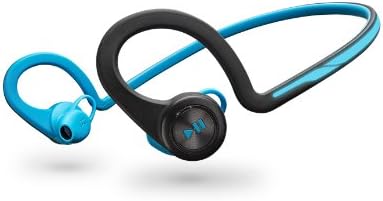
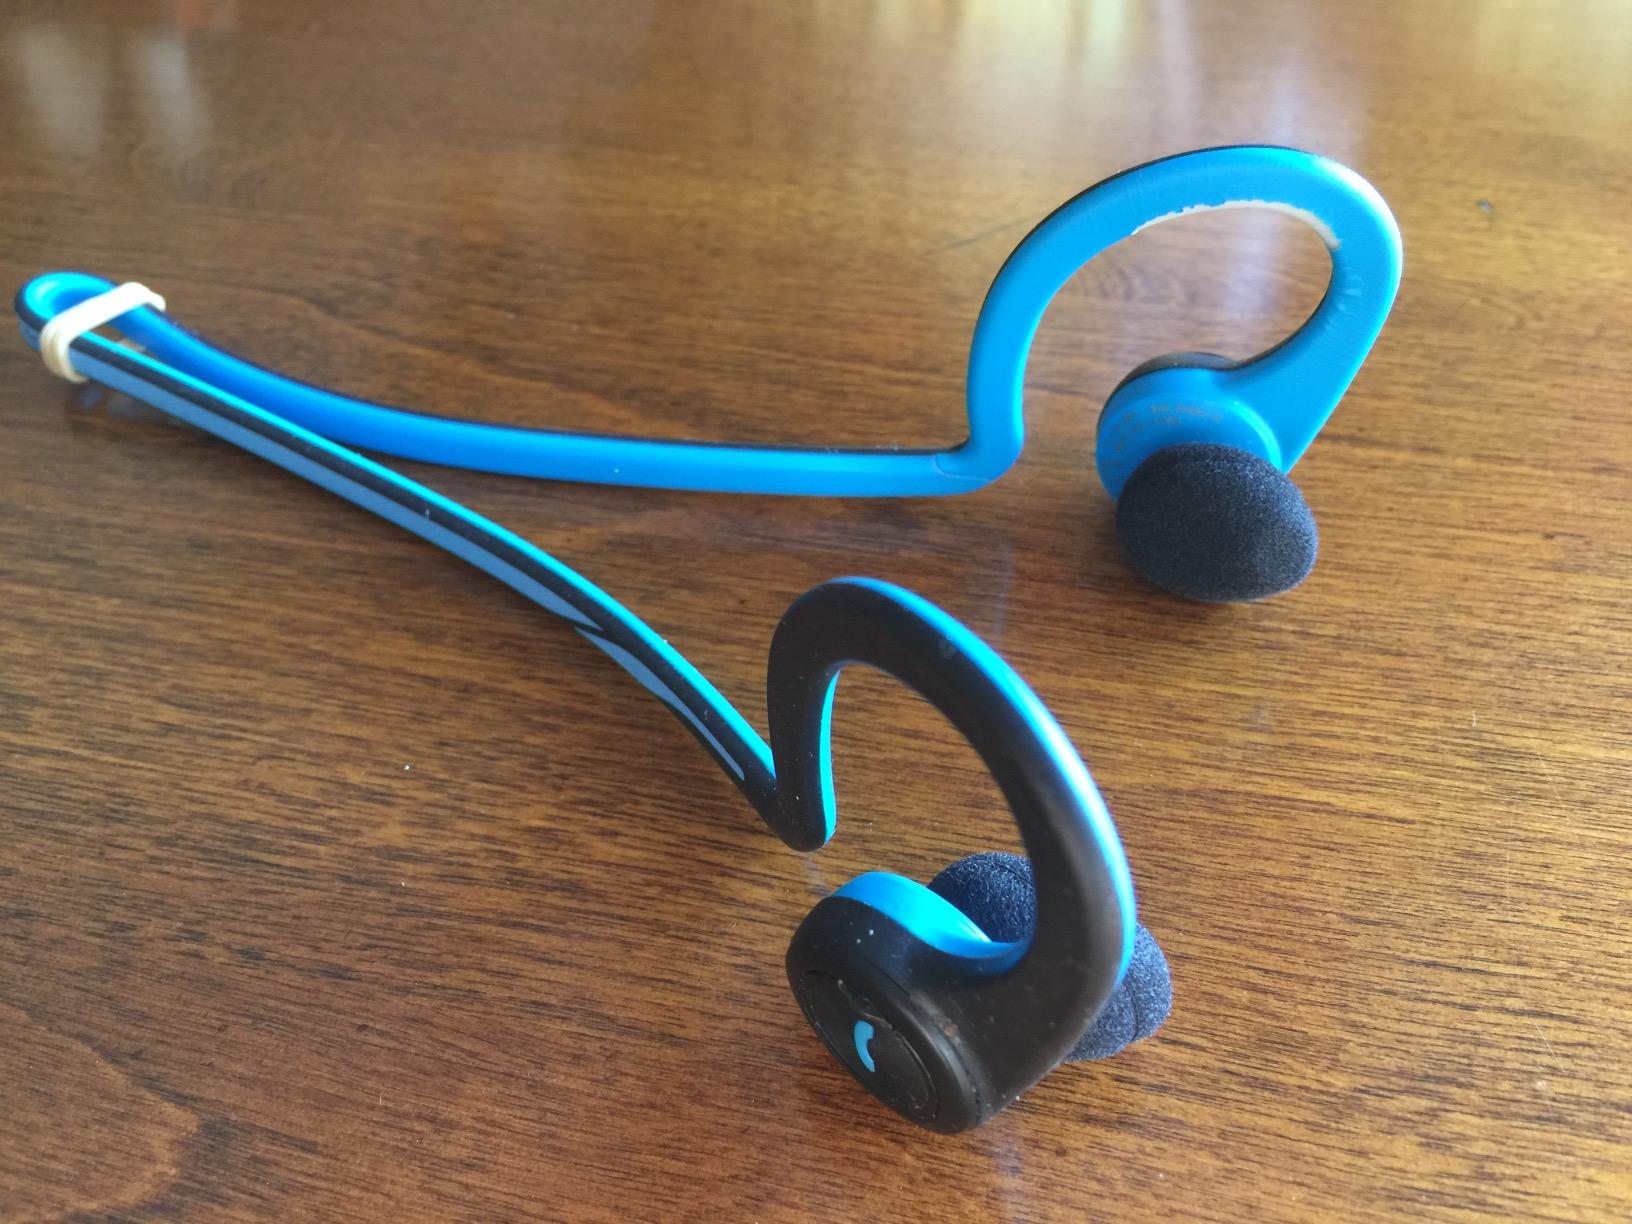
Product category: headphones
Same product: yes